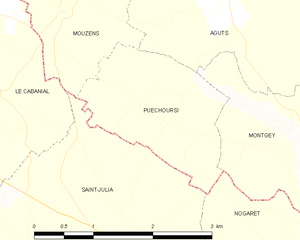
Carte des communes françaises Puéchoursi
Puéchoursi est une commune française située dans le département du Tarn, en région Occitanie.
Puéchoursi est une commune française située dans le département du Tarn, en région Occitanie.